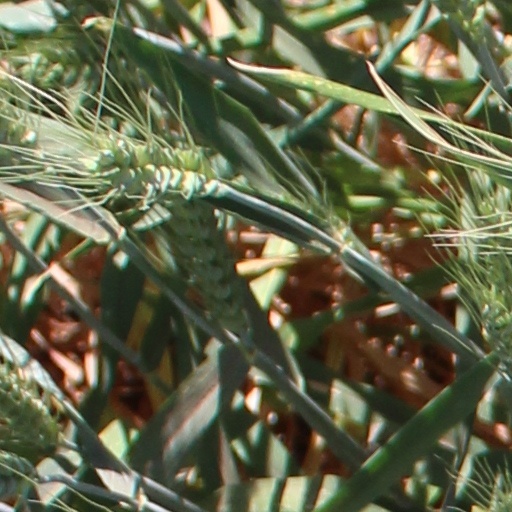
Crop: wheat